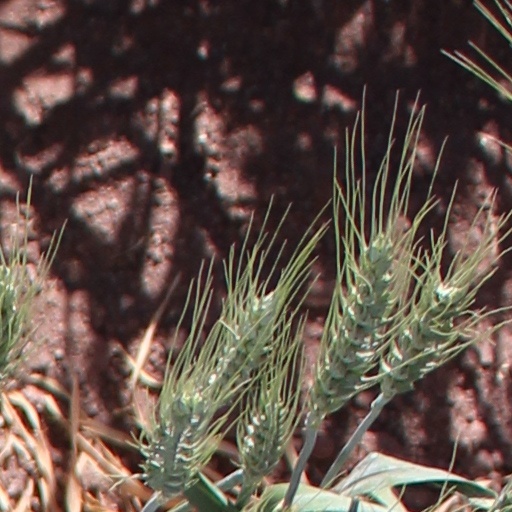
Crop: wheat